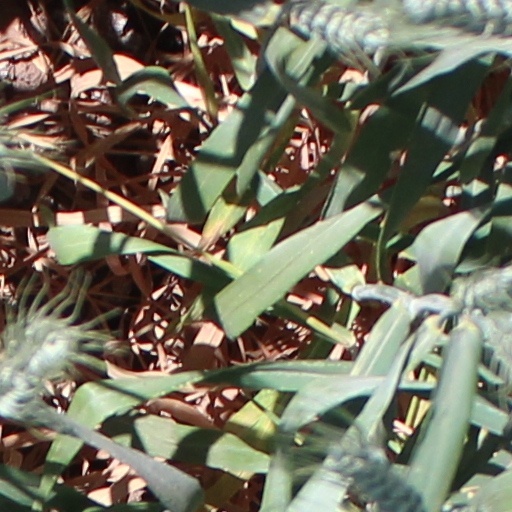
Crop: wheat